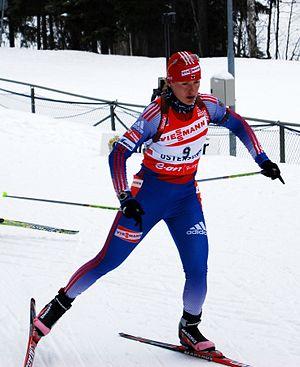
Ekaterina Iourieva, née le 11 juin 1983 à Tchaïkovski, est une ancienne biathlète russe. En 2008, elle a obtenu trois podiums aux Championnats du monde dont le titre lors de l'individuel.